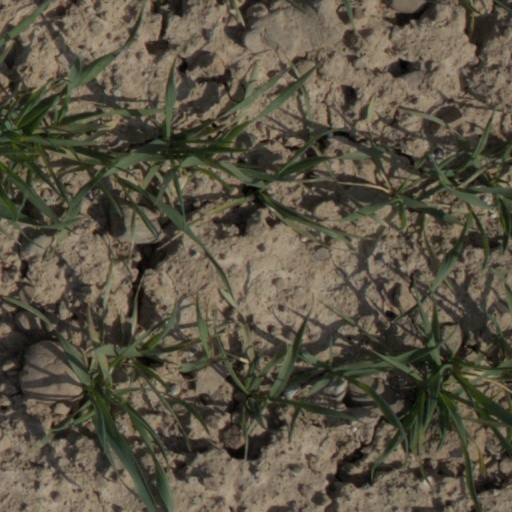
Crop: wheat